Ostrów Agreement

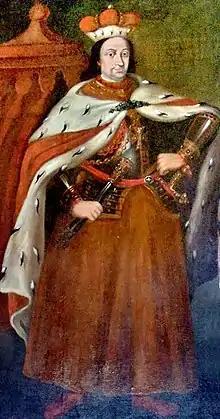
Vytautas the Great, 17th-century painting

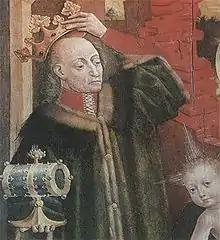
Presumed image of Jogaila, painted around 1475–1480, Kraków, Poland

The Ostrów or Astrava Agreement was a treaty between Jogaila (Władysław II Jagiełło), King of Poland and Grand Duke of Lithuania, and his cousin Vytautas the Great, signed on 4 August 1392. The treaty ended the destructive Lithuanian Civil War, launched in 1389 by Vytautas who hoped to gain political power, and concluded the power struggle between the two cousins that erupted in 1380 after Jogaila secretly signed the Treaty of Dovydiškės with the Teutonic Knights. The Ostrów Agreement did not stop attacks from the Teutonic Knights and the territorial dispute over Samogitia continued up to 1422. According to the treaty, Vytautas became the ruler of Lithuania (styled Grand Duke), but he also acknowledged Jogaila's (styled Supreme Duke) rights to Lithuania. The details of the Polish–Lithuanian relationship were clarified in several later treaties, including the Union of Vilnius and Radom in 1401 and Union of Horodło in 1413.